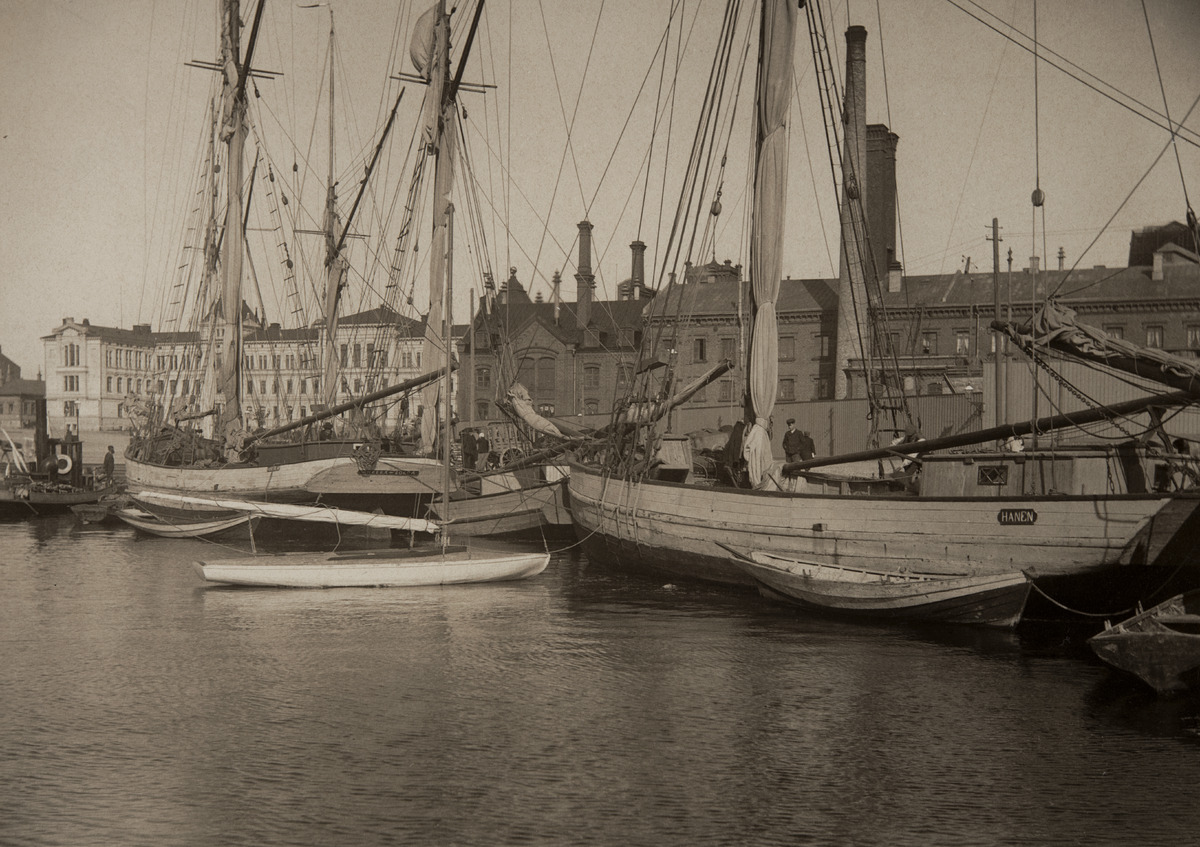
Hietalahden satama ( nykyisin Hietalahdenallas), taustalla Polyteknillinen opisto (nykyisin Metropolia Ammattikorkeakoulu) ja Sinebrychoffin panimo
sisällön kuvaus: Hietalahden satama ( nykyisin Hietalahdenallas), taustalla Polyteknillinen opisto (nykyisin Metropolia Ammattikorkeakoulu) ja Sinebrychoffin panimo. Satamassa laivat Hanen ja Ahkera. mustavalkoinen
Ajankohta: kuvausaika 1900 n.
Paikka: Suomi, Uusimaa, Helsinki, Punavuori Helsinki, Hietalahdenallas
Aiheet: satamat, purjelaivat, oppilaitokset, panimot, tiilirakennukset